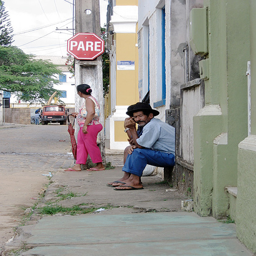
A man sitting outside on a stoop by a street.
Man sitting on a step in a run-down part of town.
A man sitting next to a street and a woman nearby.
A woman leans against a sign as a man sits against the wall.
a number of people siting and standing at a stop sign